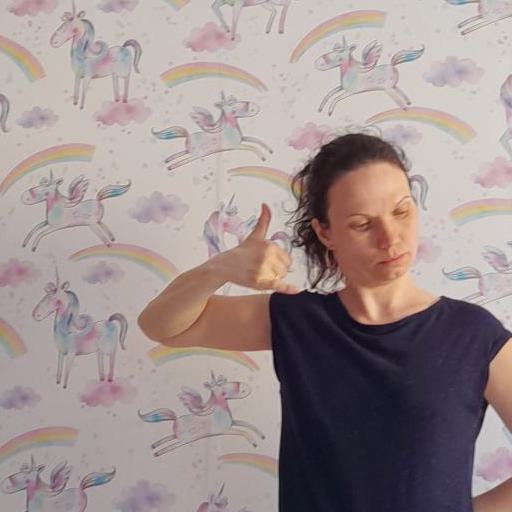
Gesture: call